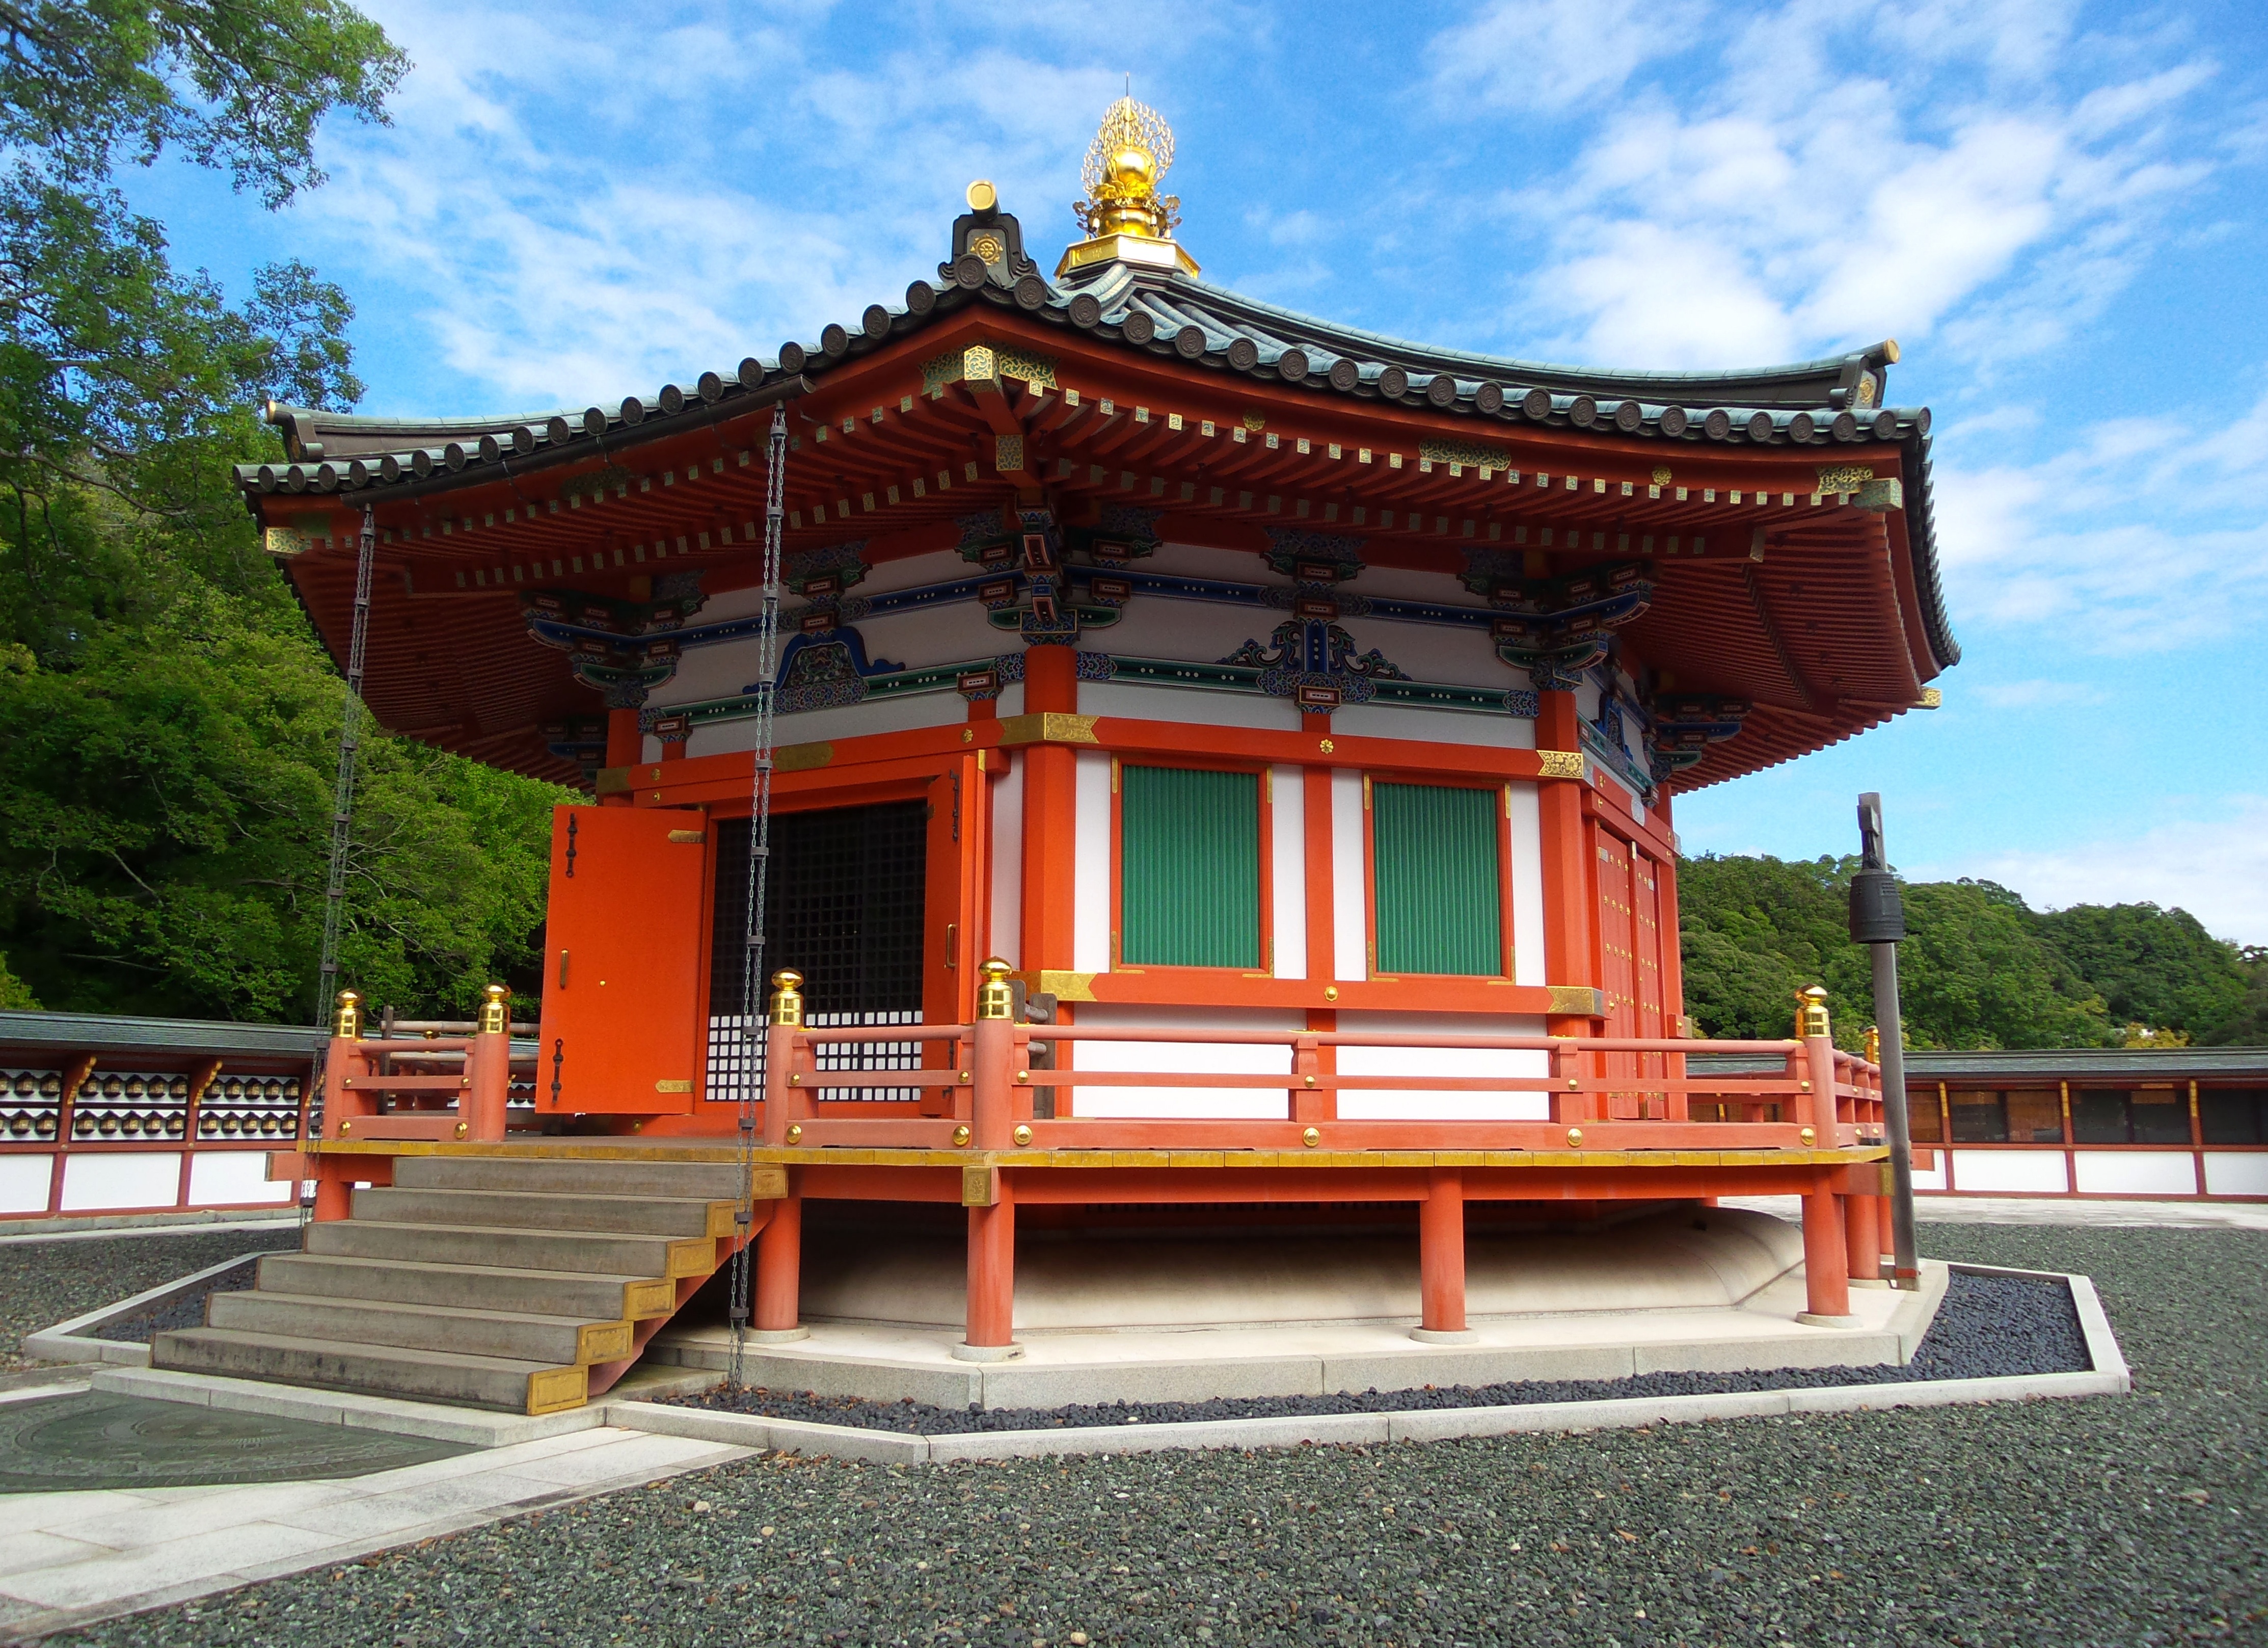
building, palace, tower, japan, place of worship, tokyo, temple, shrine, estate, chinese architecture, wat, historic site, daishimae, shinto shrine